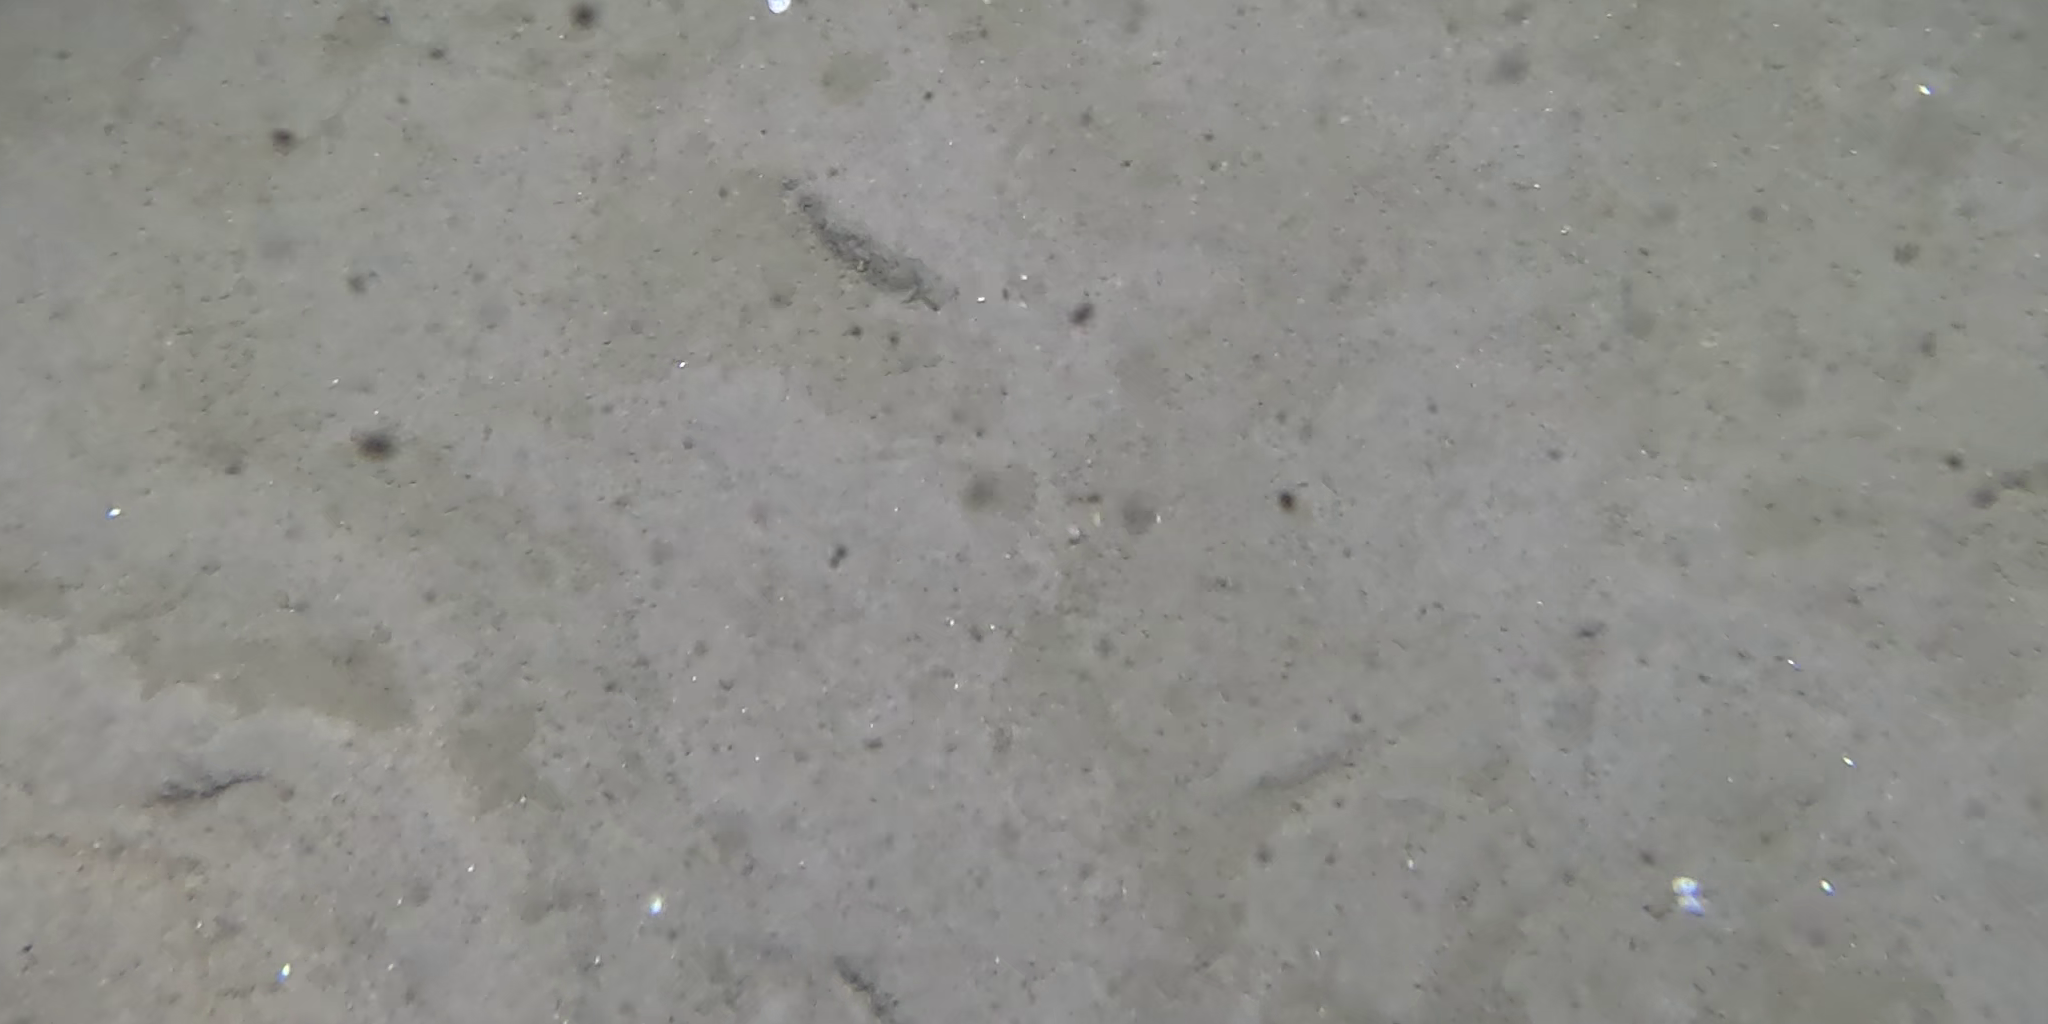
Seabed habitat: sand